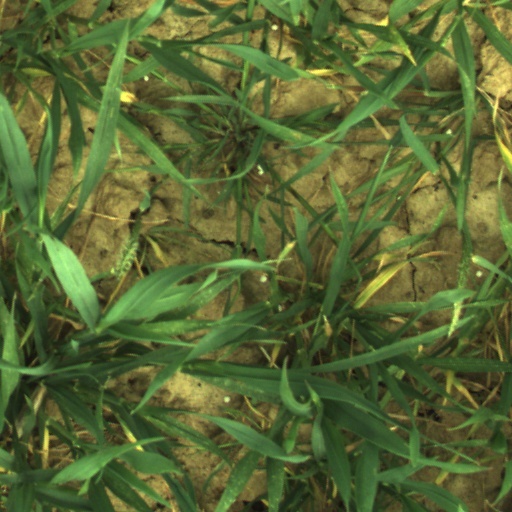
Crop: wheat